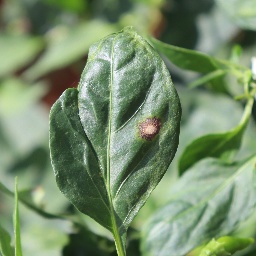
Label: cercospora